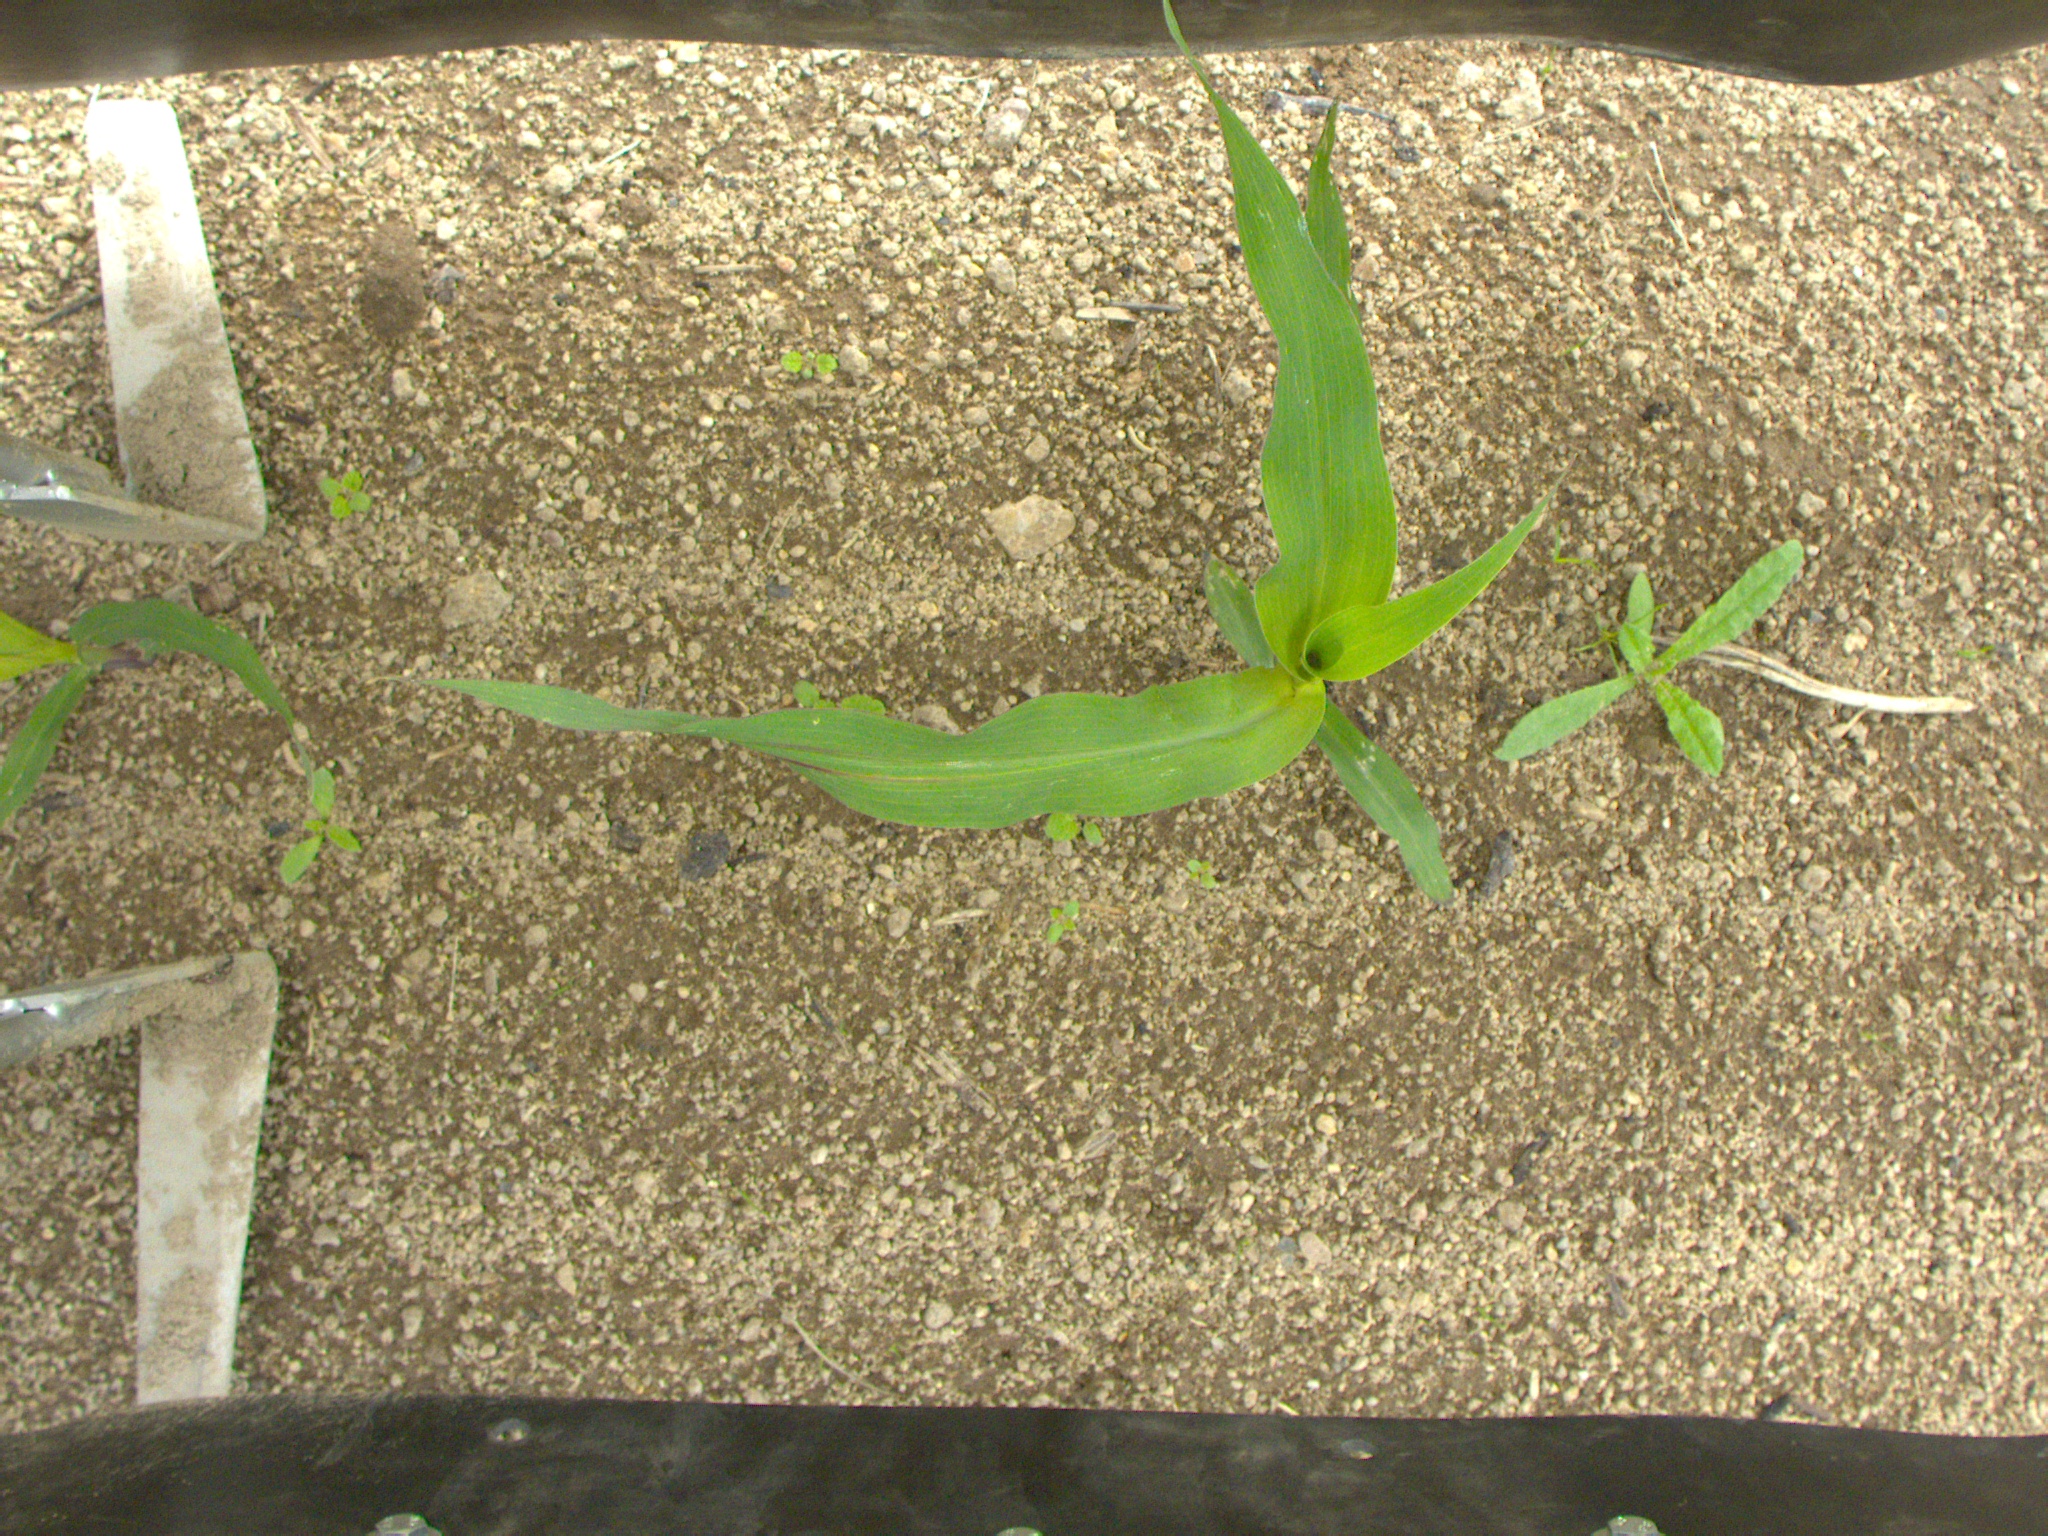
Crop: maize
Objects: maize, maize, stem_maize, stem_maize